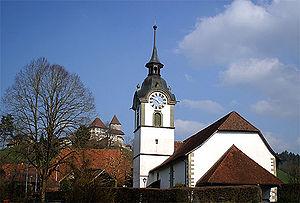
Cette liste présente les biens culturels d'importance nationale dans le canton de Berne. Cette liste correspond à l'édition 2009 de l'Inventaire Suisse des biens culturels d'importance nationale pour le canton de Berne. Il est trié par commune et inclus : 345 bâtiments séparés, 43 collections et 30 sites archéologiques et 4 cas particuliers.